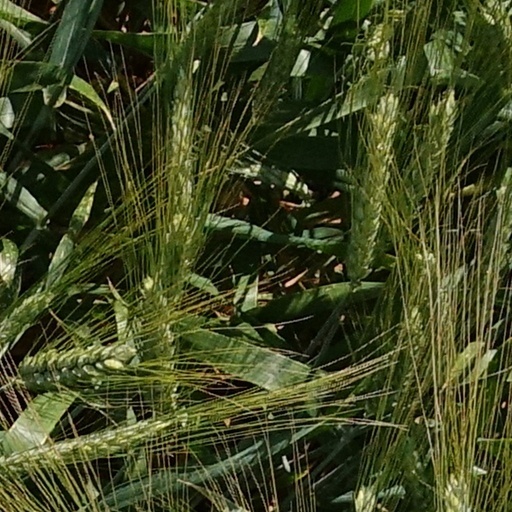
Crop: wheat